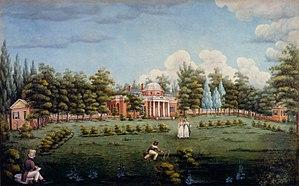
Monticello fut la maison et le domaine de Thomas Jefferson près de Charlottesville, en Virginie, à l'est des États-Unis. Elle appartient à la liste du patrimoine mondial de l'UNESCO.